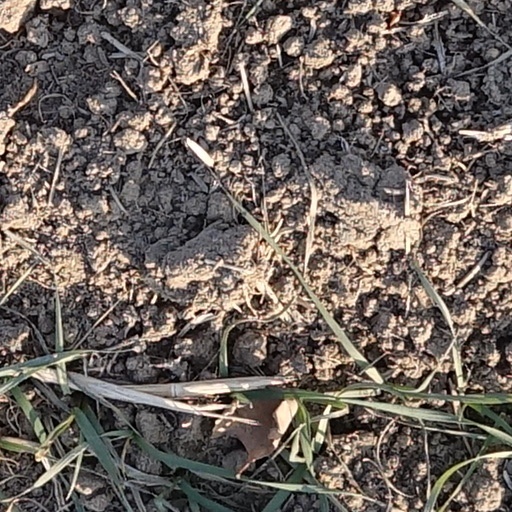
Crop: wheat